Eobasileus

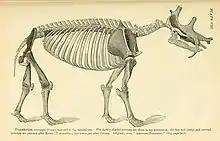
Skeletal reconstruction of "E. cornutus" from 1886

A dispute over "Eobasileus" specifically and the uintatheres more generally helped to spark the Bone Wars between Edward Drinker Cope and Othniel Charles Marsh. Cope, Marsh, and Joseph Leidy independently discovered specimens from related species—though Cope and Marsh believed they had each discovered the same species—in the Fort Bridger area, leading to disputes over naming rights for the animals and a series of increasingly hostile letters to various scientific journals. In 1873, for example, Marsh wrote "Cope has endeavored to secure priority by sharp practice, and failed…Prof. Cope's errors will continue to invite correction, but these, like his blunders, are hydra-headed, and life is really too short to spend valuable time in such an ungracious task, especially as in the present case Prof. Cope has not even returned thanks for the correction of nearly half a hundred errors…" The "American Naturalist" declined to print this letter as a scientific article, but did publish it as an appendix; Marsh paid for its inclusion in the journal.